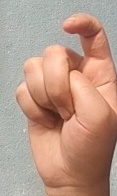
ASL sign: X